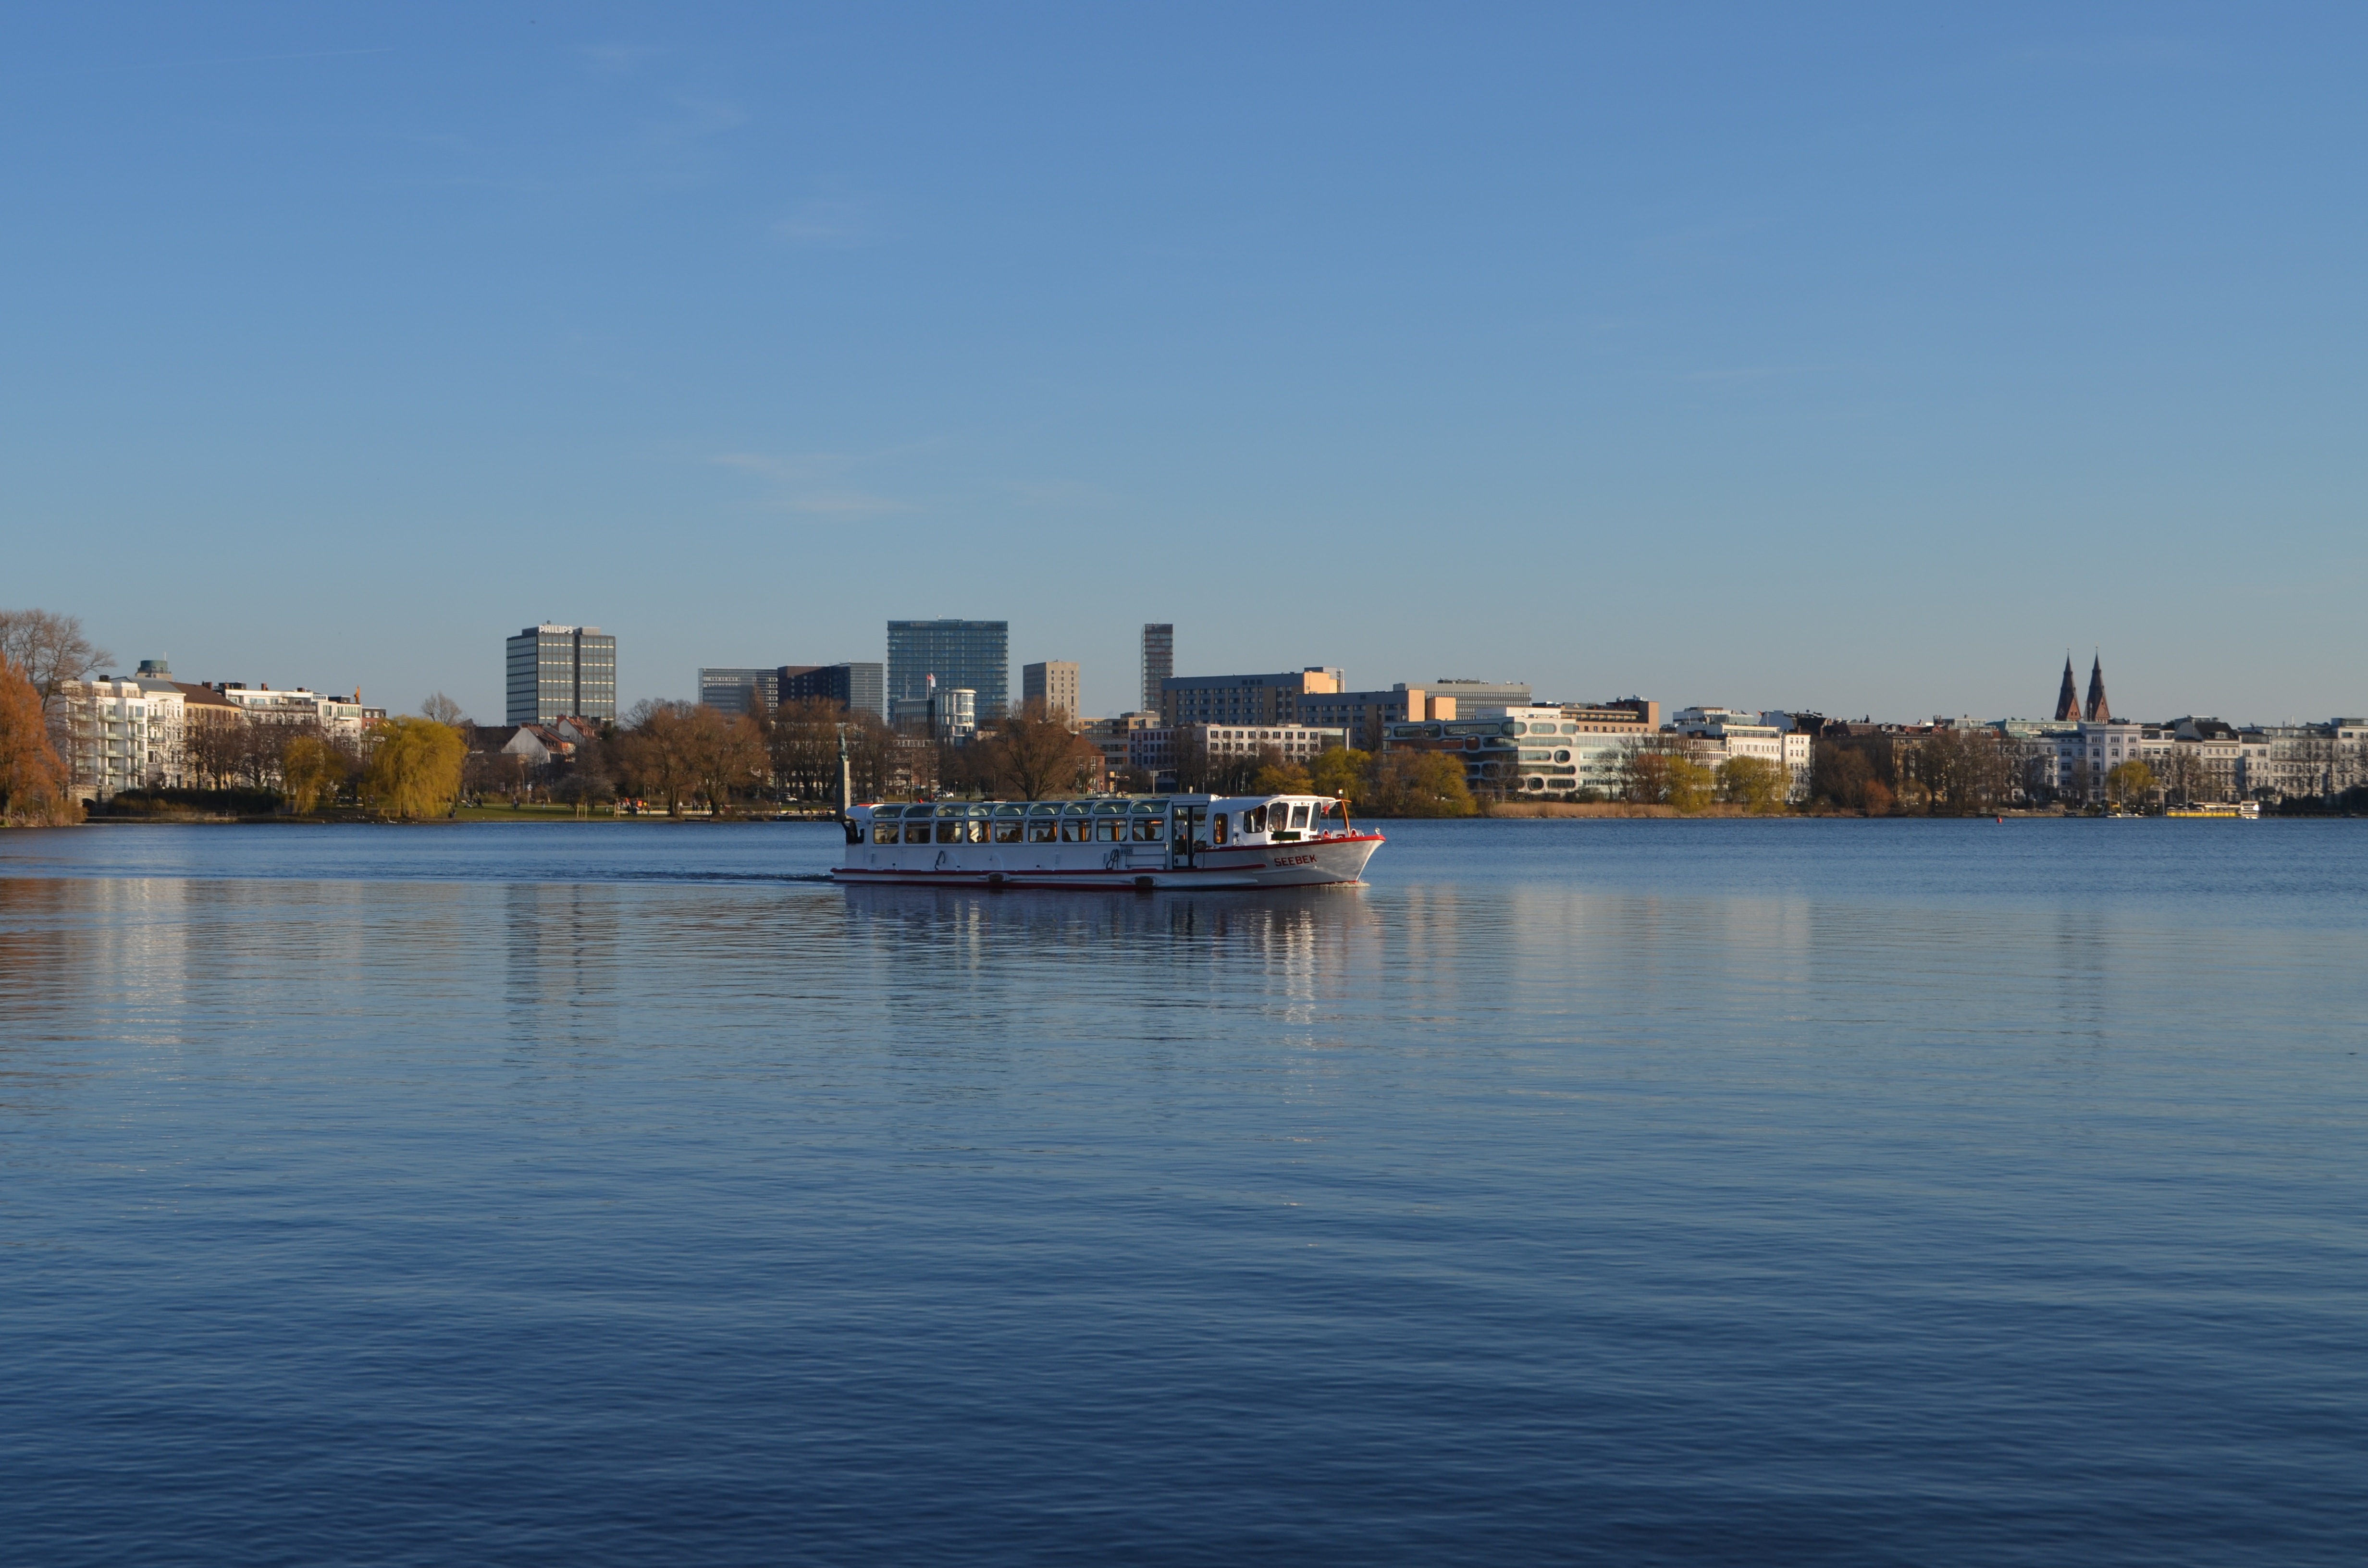
sea, coast, water, horizon, dock, boat, skyline, lake, river, ship, cityscape, dusk, reflection, vehicle, bay, harbor, marina, port, waterway, body of water, ferry, bank, channel, hamburg, alster, alsterdampfer